Norway in the Eurovision Song Contest 2010

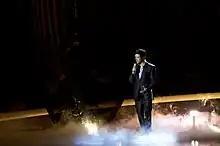
Didrik Solli-Tangen during a rehearsal before the final

Didrik Solli-Tangen took part in technical rehearsals on 22 and 23 May, followed by dress rehearsals on 28 and 29 May. This included the jury final on 28 May where the professional juries of each country watched and voted on the competing entries. As the host nation, Norway's running order position in the final was decided through another draw on 23 March 2010. Norway was drawn to perform in position 3. While their position had already been drawn, it was determined following the second semi-final winners' press conference that Norway would perform following Spain and before Moldova.